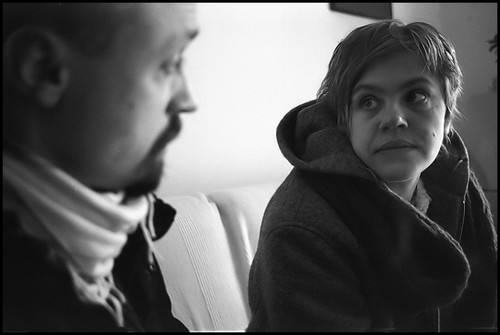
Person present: Yes